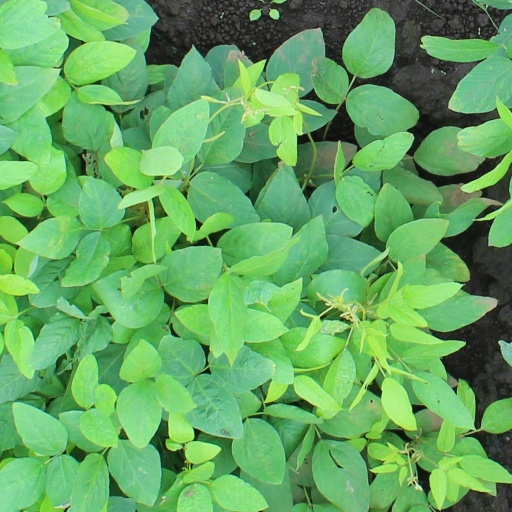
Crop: soybean